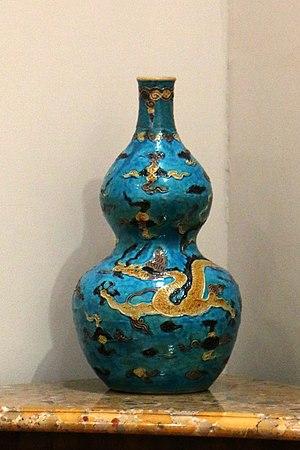
Vase de forme gourde, hauteur = 40 cm, biscuit à décor de dragons poursuivant le joyau, Chine époque Ming
Le musée Louis Vouland à Avignon présente, dans un hôtel particulier de Villeneuve-Esclapon, une riche collection d'arts décoratifs représentative des XVIIᵉ et XVIIIᵉ siècle avec du mobilier parisien, des faïences du Midi, de l'orfèvrerie, des tapisseries et des tableaux.